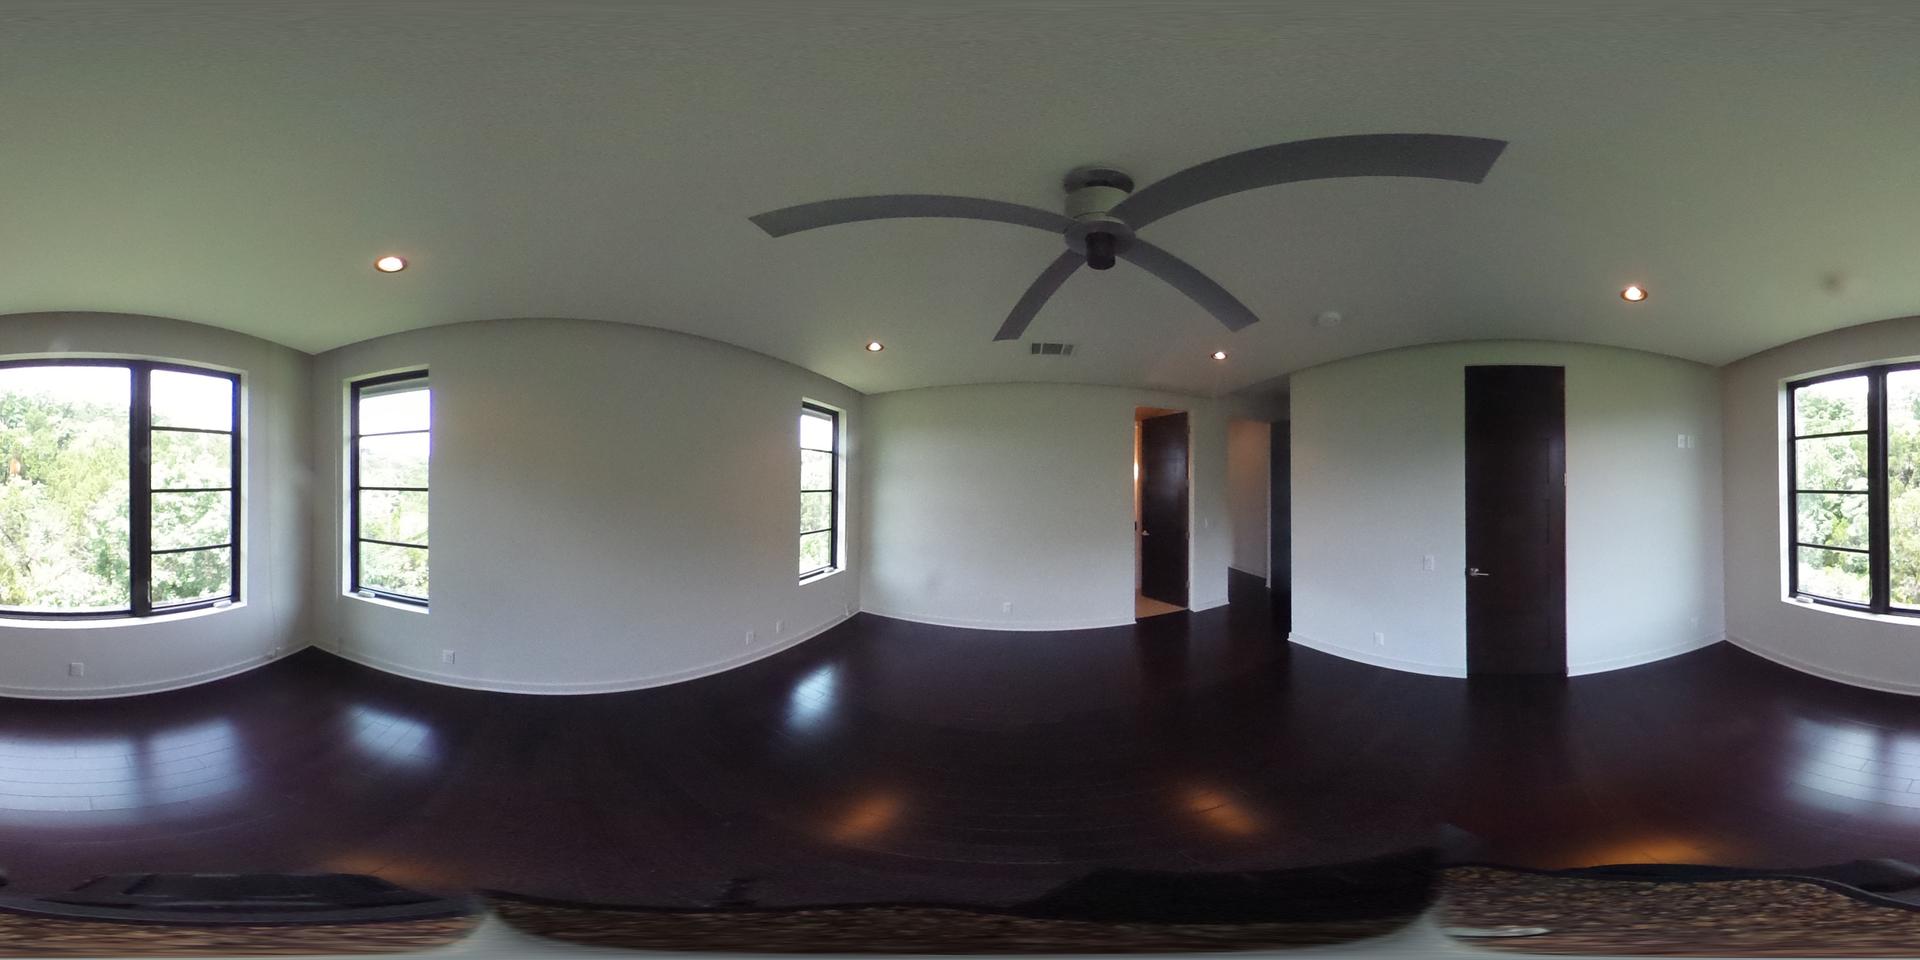
Referred object: the gray ceiling fan

Referred object: the large ceiling fan

Referred object: the dark closed door next to the open doorway